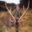
Label: deer